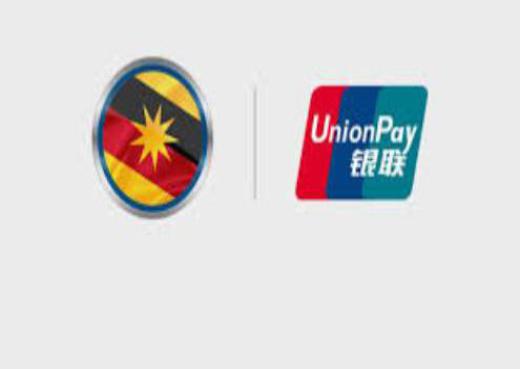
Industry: Others